Montreux

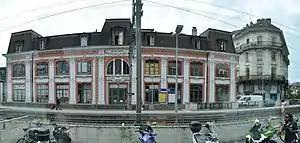
Wide three-story building

From the , 8,557 or 38.1% were Roman Catholic, while 6,438 or 28.7% belonged to the Swiss Reformed Church. Of the rest of the population, there were 745 members of an Orthodox church (or about 3.32% of the population), there were 18 individuals (or about 0.08% of the population) who belonged to the Christian Catholic Church, and there were 925 individuals (or about 4.12% of the population) who belonged to another Christian church. There were 73 individuals (or about 0.33% of the population) who were Jewish, and 1,031 (or about 4.59% of the population) who were Muslim. There were 80 individuals who were Buddhist, 171 individuals who were Hindu and 90 individuals who belonged to another church. 2,796 (or about 12.45% of the population) belonged to no church, are agnostic or atheist, and 1,941 individuals (or about 8.64% of the population) did not answer the question.